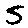
Label: 5